2005–06 Heart of Midlothian F.C. season

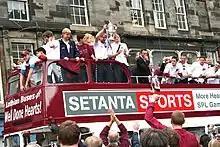
The 2006 Scottish Cup victory bus

The 2005–06 season was the 125th season of competitive football by Heart of Midlothian, and their 23rd consecutive season in the top level of Scottish football, competing in the Scottish Premier League. Hearts also competed in the Scottish Cup and Scottish League Cup.